Rebel Love

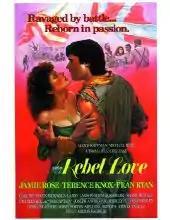
VHS cover

Rebel Love is a 1985 drama film written and directed by Milton Bagby and starring Jamie Rose and Terence Knox. It was distributed by Troma Entertainment.